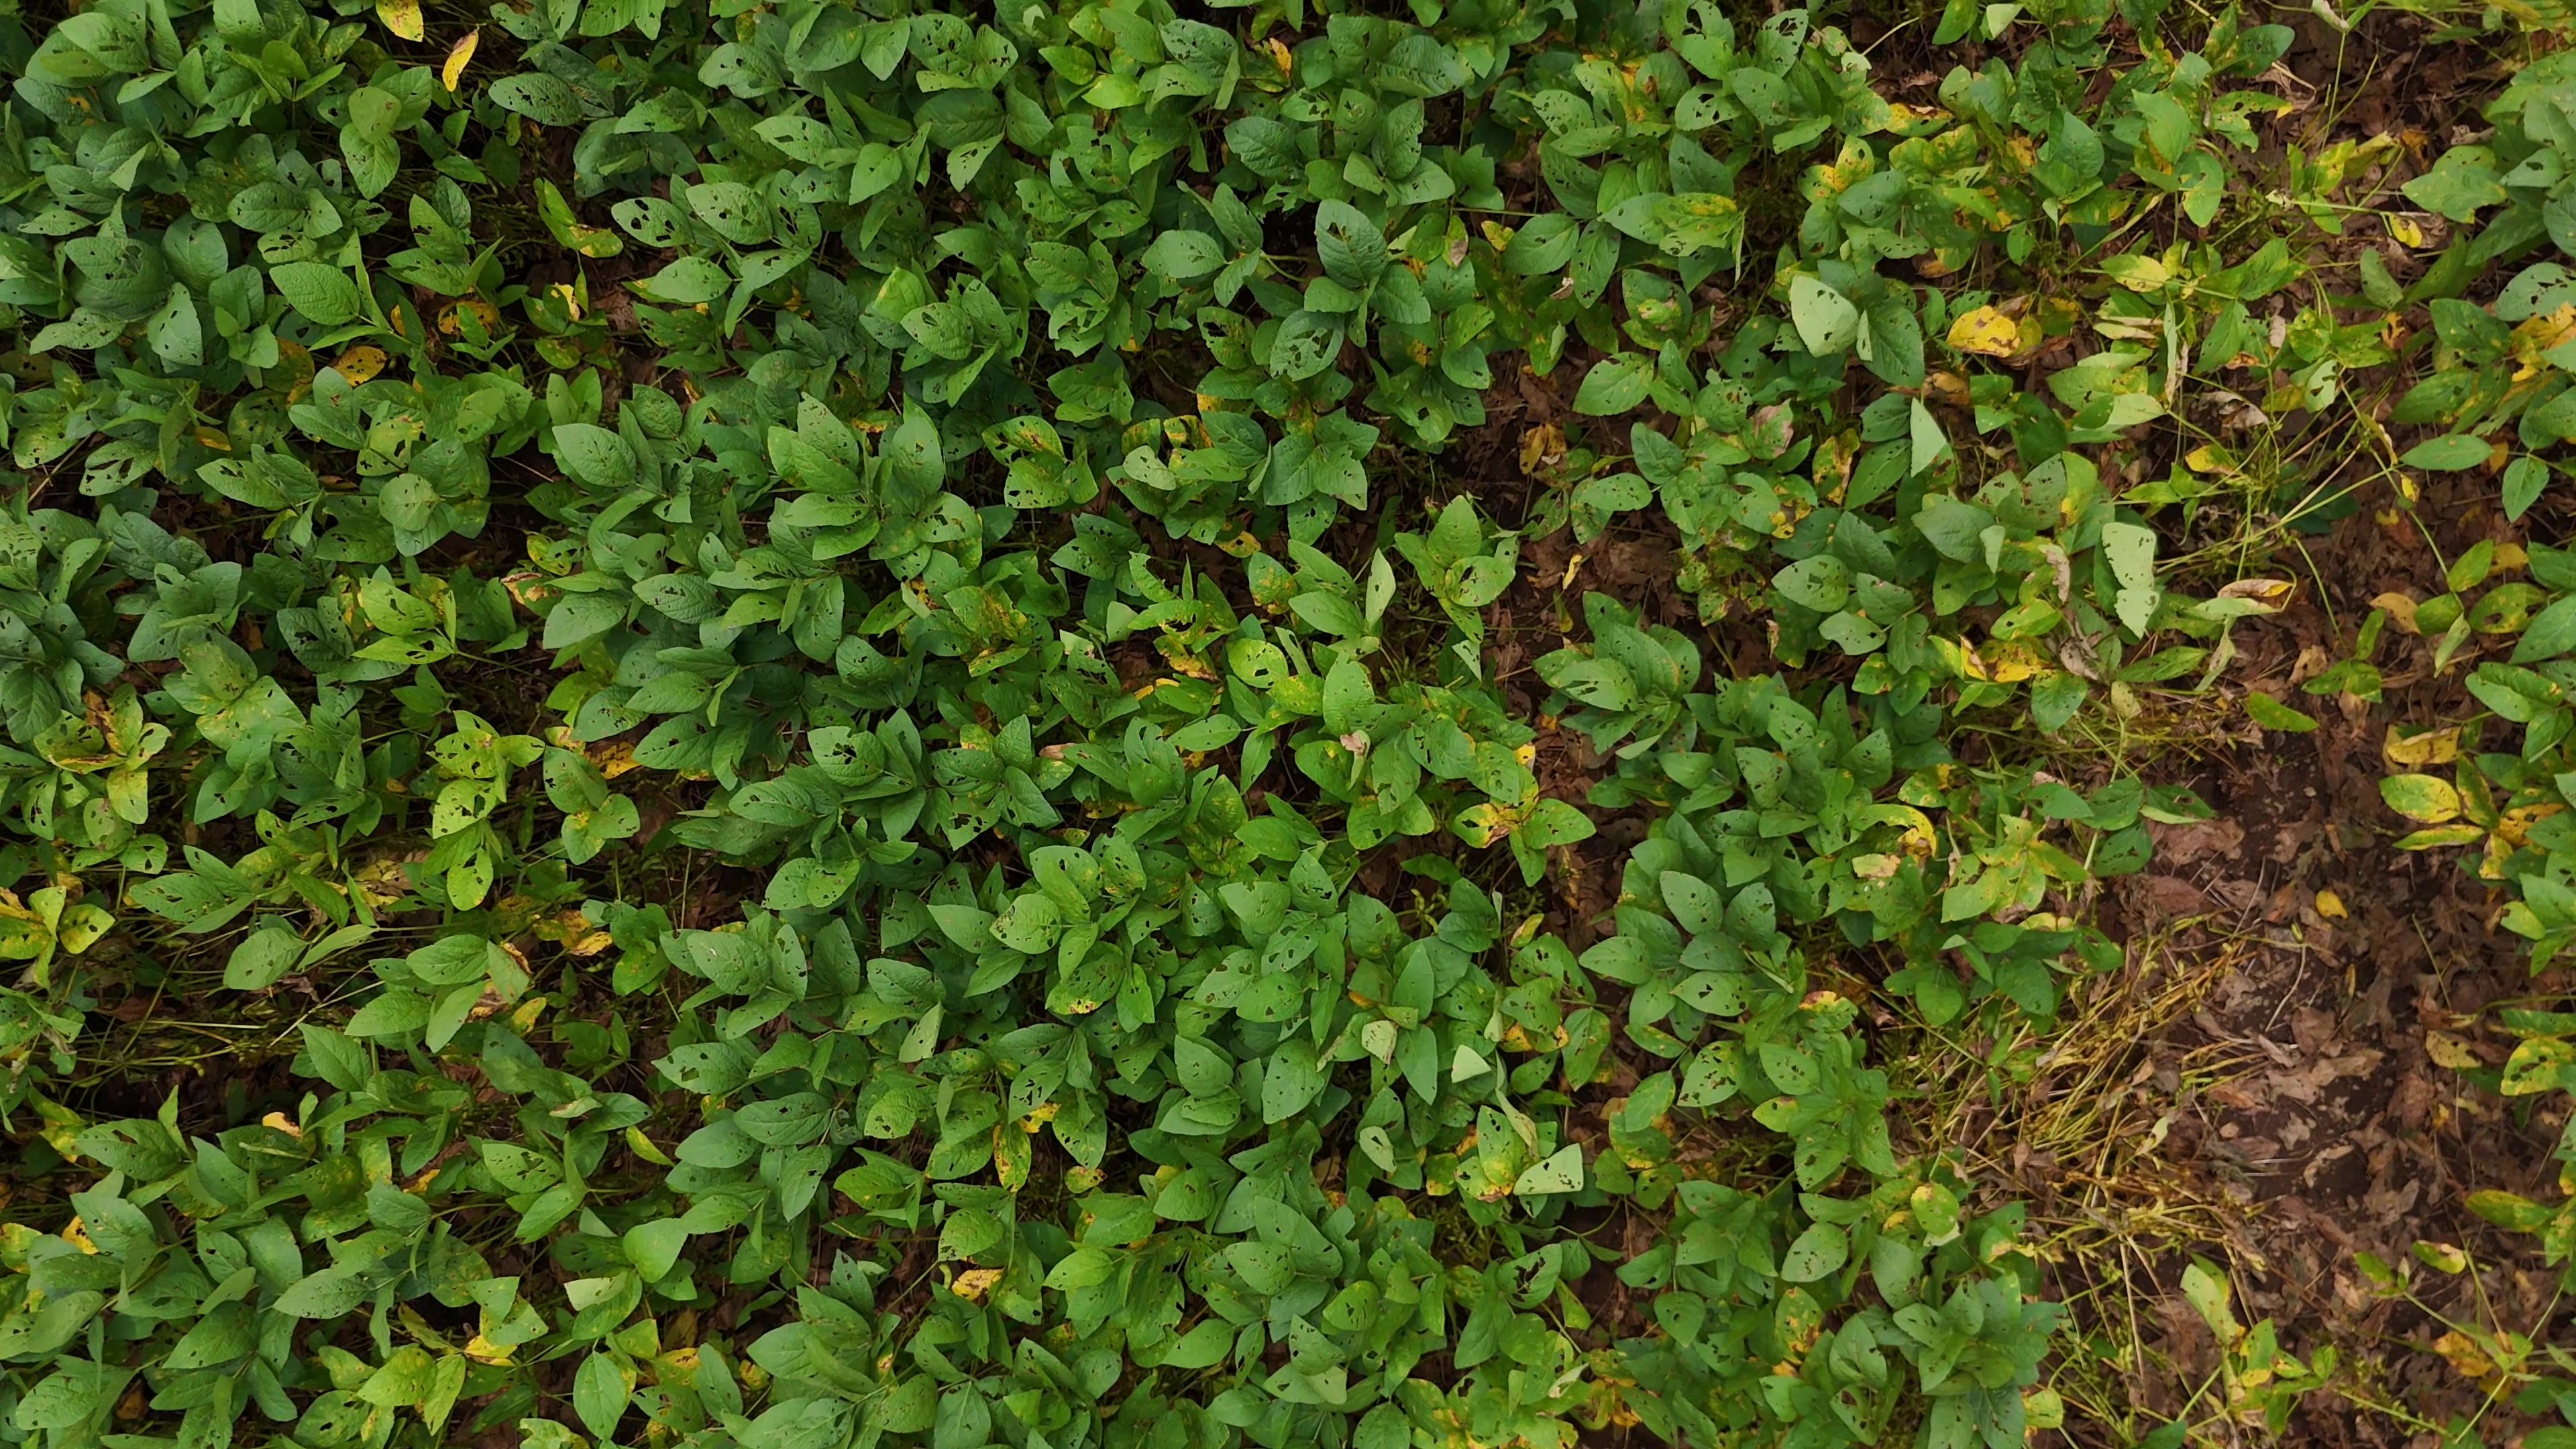
Label: Rust